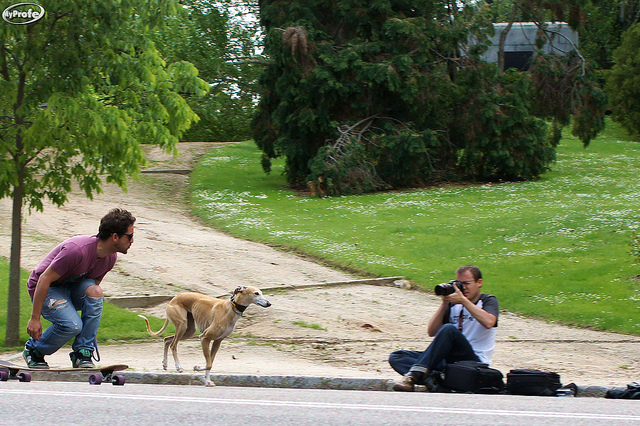
user: Given an image and a question. Answer the question in a short answer. Question: In photography terms what type of photo is being taken by the man? Short Answer:
assistant: action